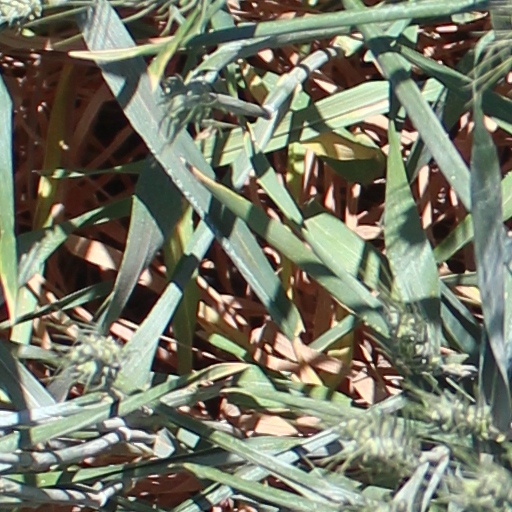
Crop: wheat